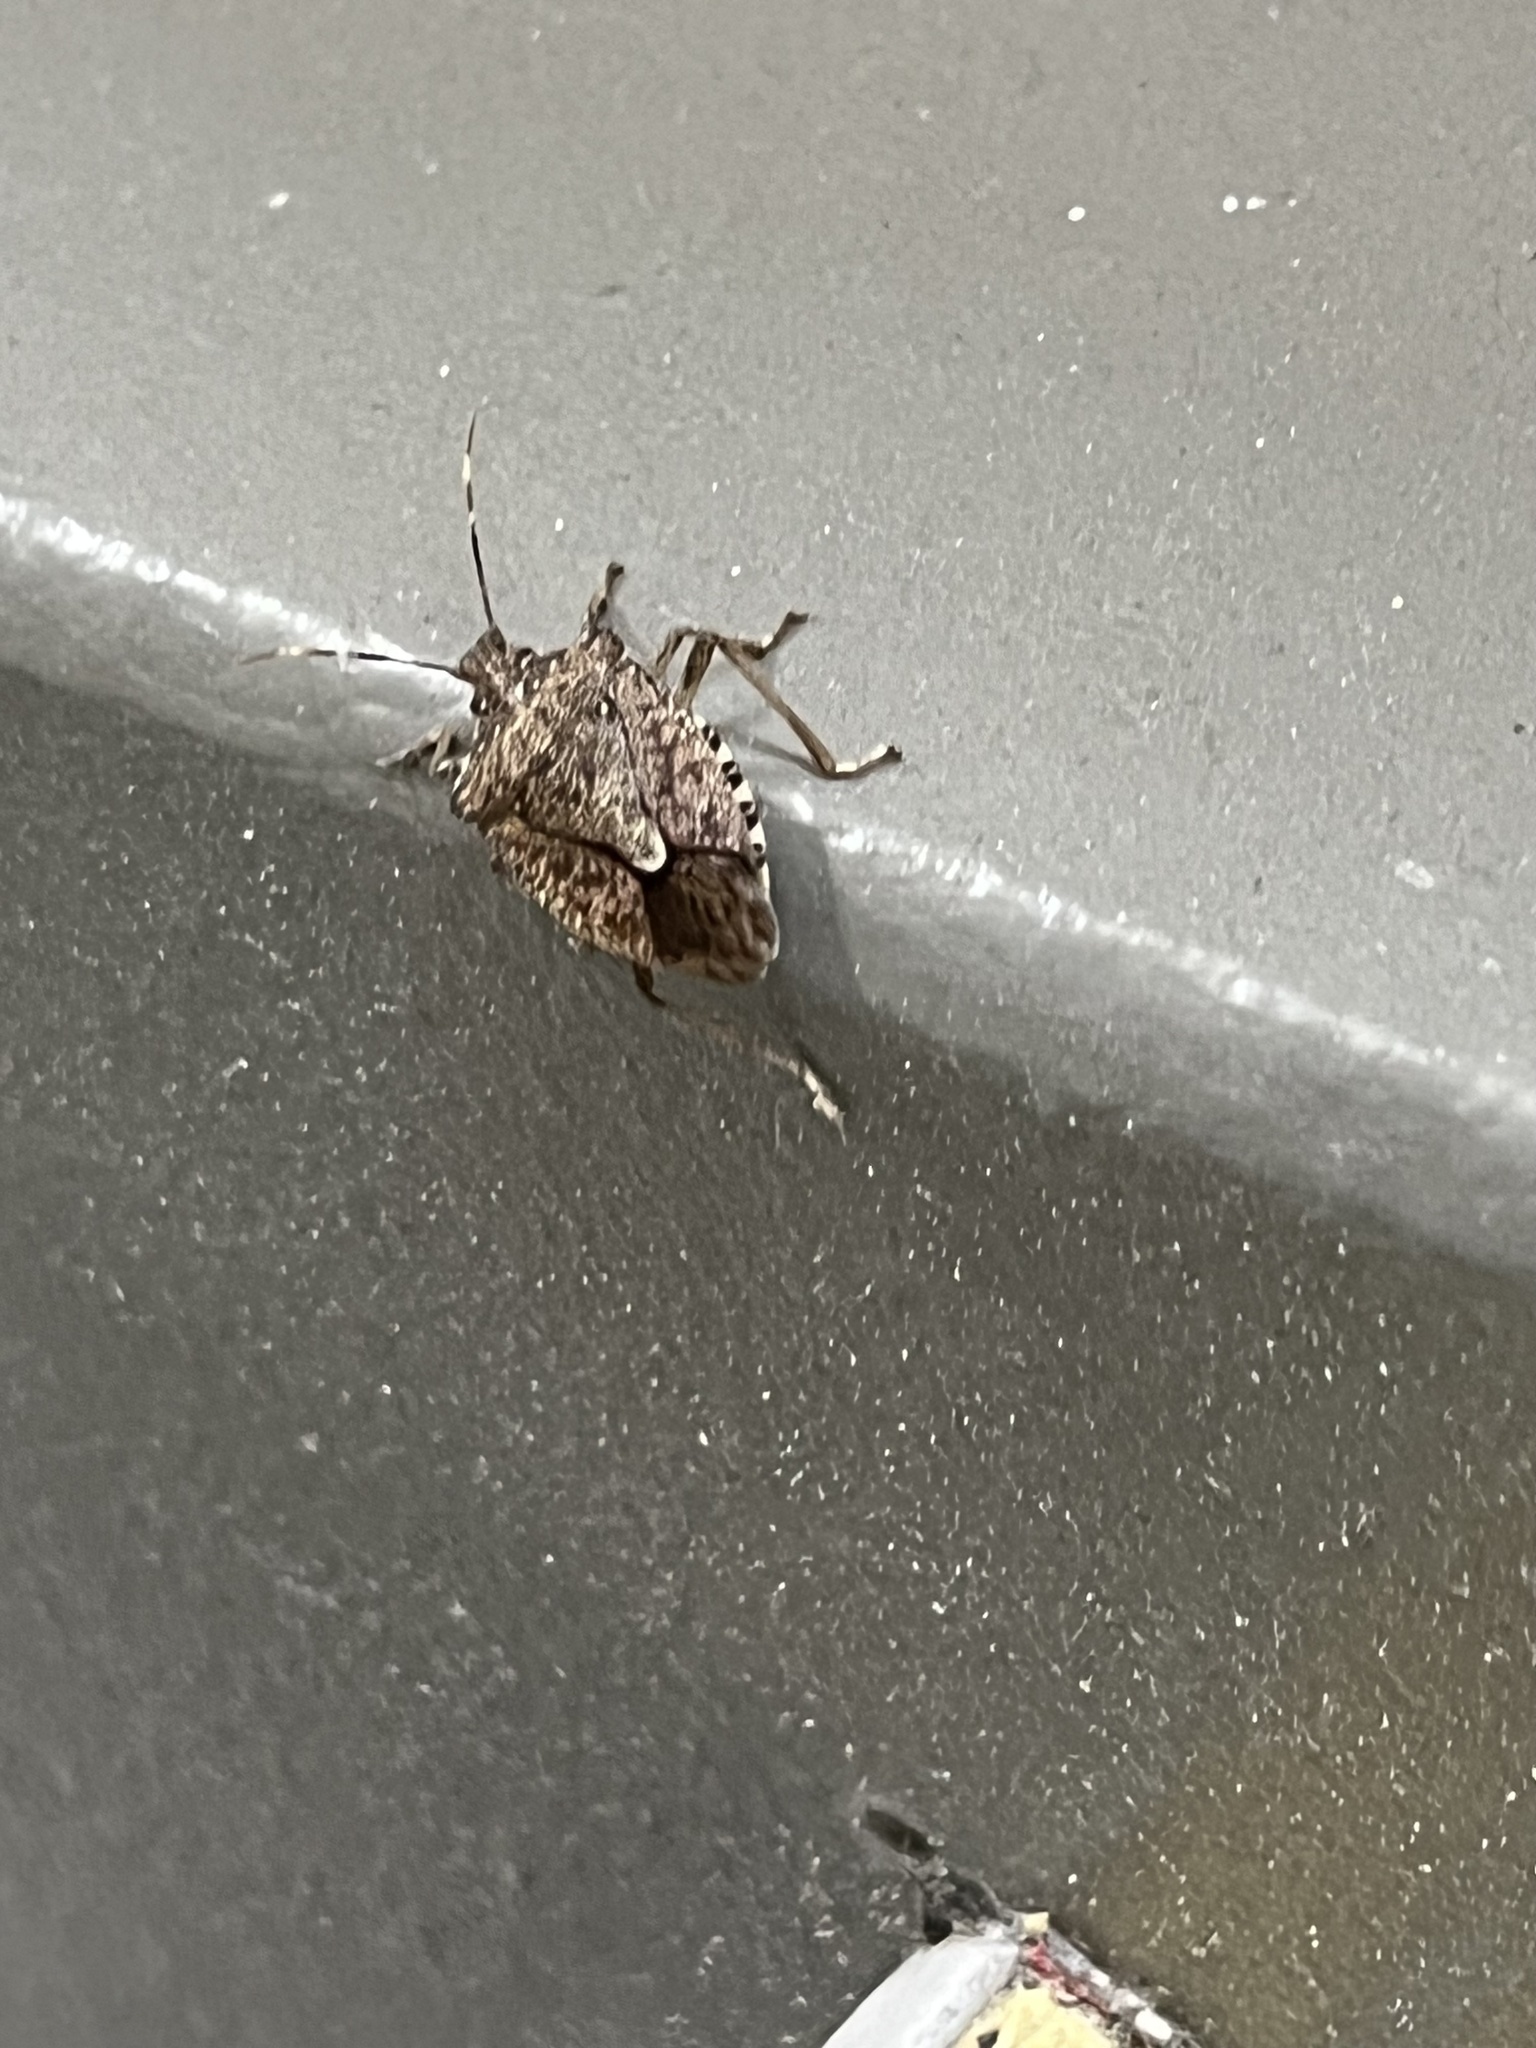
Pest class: stink_bug